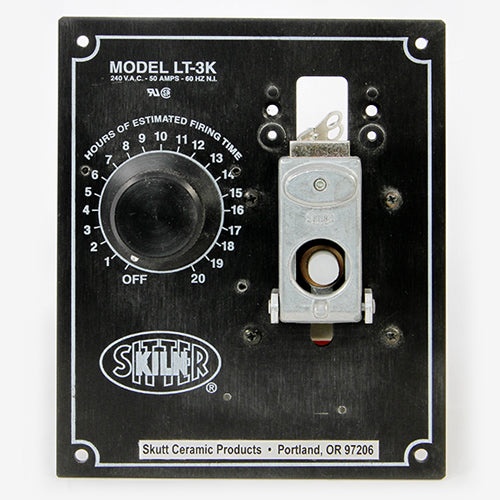
Skutt Face Plate with Timer – Model LT-3K 120V
Skutt Part Number / KilnParts.com Part Number 1038D02641 / 1000172
Brand: Skutt
Category: Home & Garden > Kitchen & Dining > Kitchen Appliance Accessories > Electric Kettle Accessories > Electric Kettle Lime Catchers